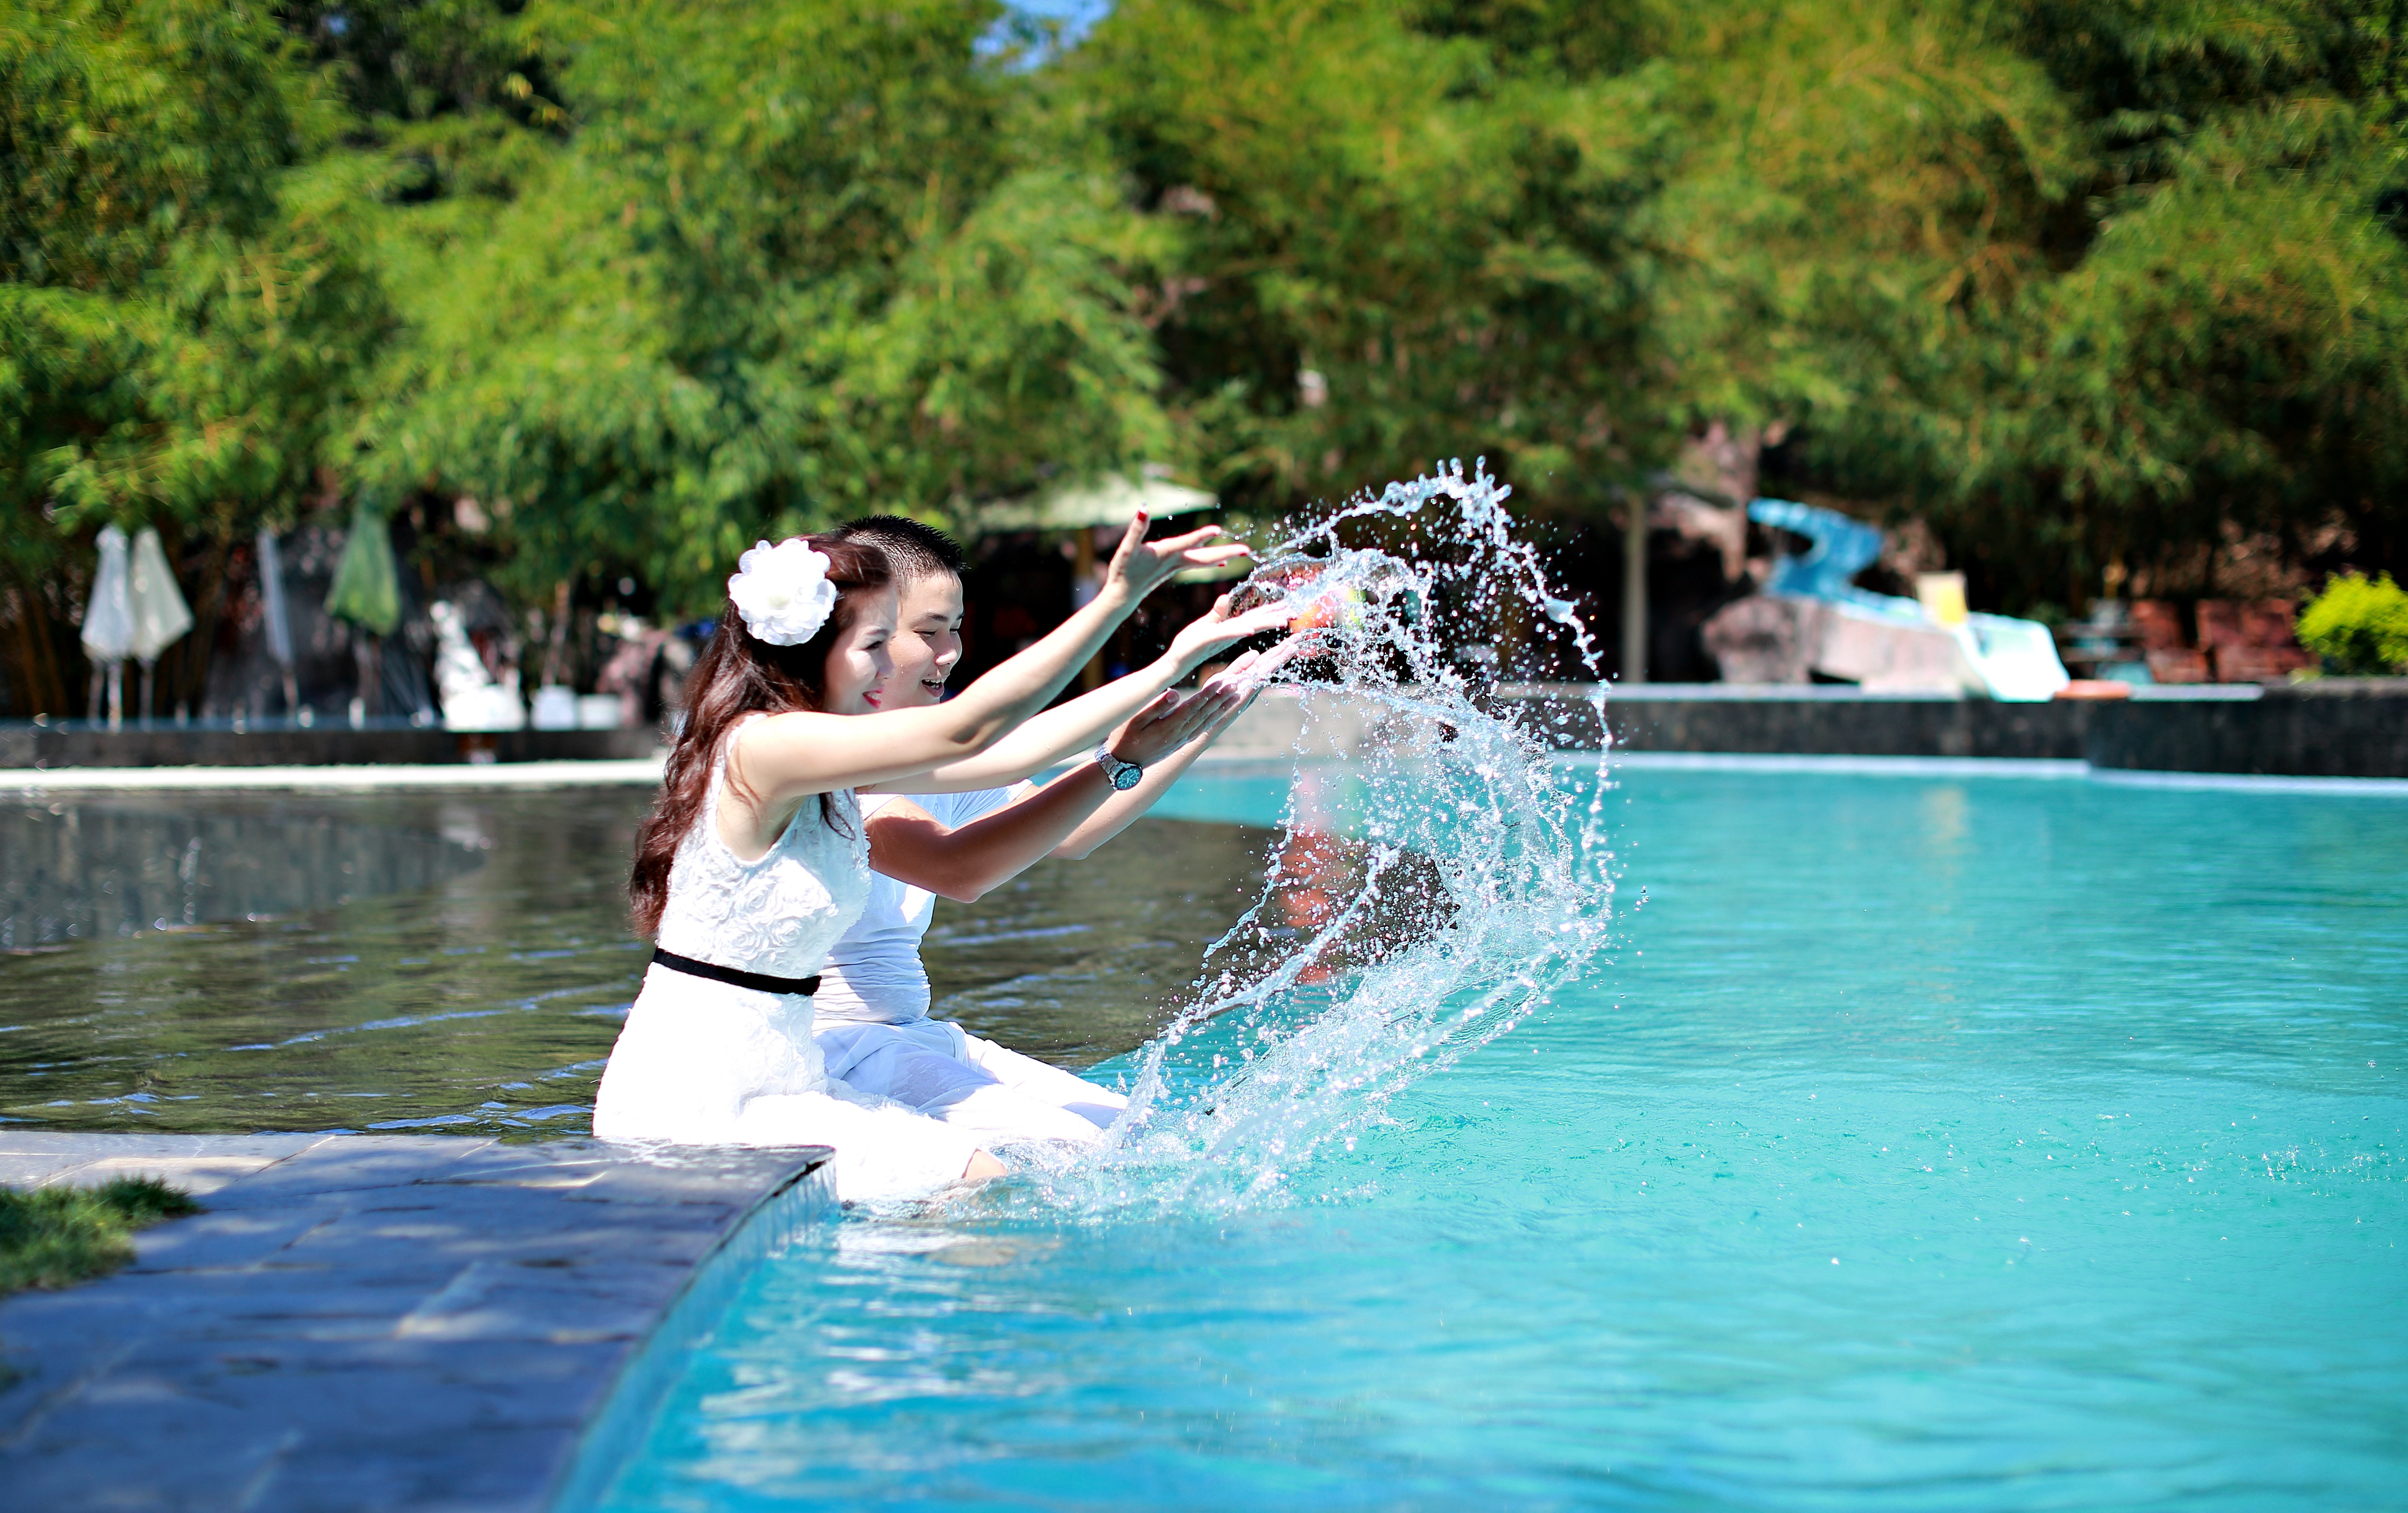
man, beach, sea, water, nature, ocean, person, people, girl, sun, woman, hair, white, boy, summer, vacation, travel, male, pool, seaside, female, tan, love, brunette, portrait, model, young, relax, swimming pool, tropical, holiday, couple, child, fashion, two, blue, together, lady, lifestyle, leisure, healthy, smiling, smile, bikini, swimming, swimwear, caucasian, outdoors, face, sunny, family, ceremony, fun, relaxation, luxury, happy, happiness, hotel, resort, sunglasses, spa, swimsuit, skin, summertime, joy, sexy, body, slim, attractive, adult, vogue, enjoying, sensual, wellness